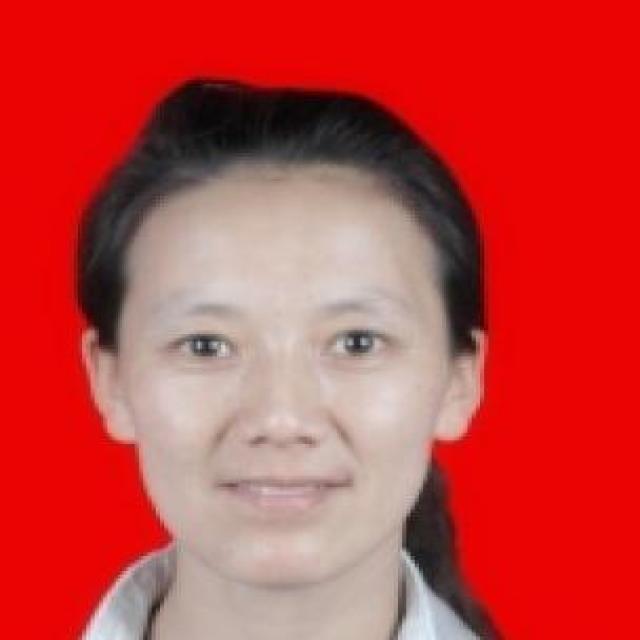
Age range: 21-44